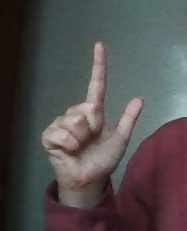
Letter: laam